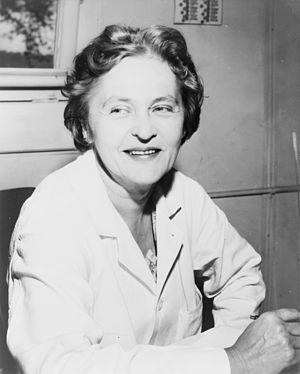
Mária Telkes est une scientifique américano-hongroise et inventrice qui a travaillé sur les technologies liées à l'énergie solaire.